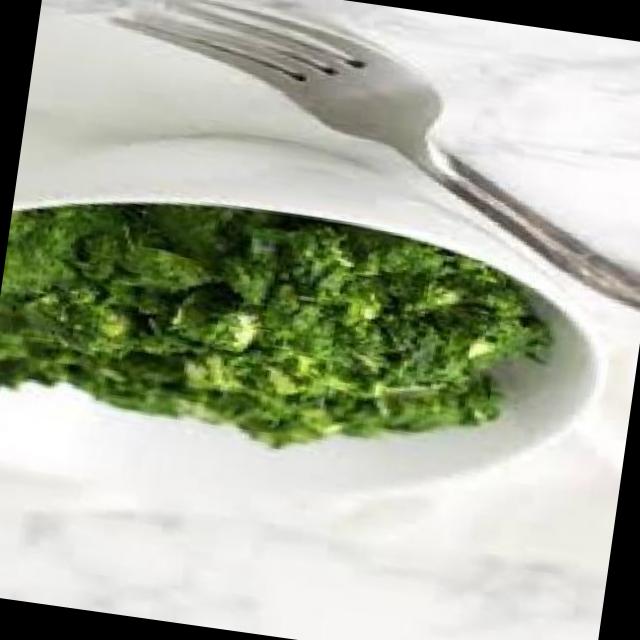
Dish: palak_paneer